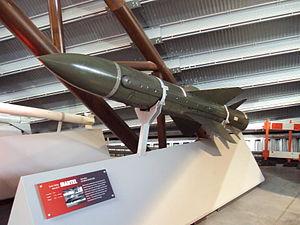
L'AS 37 Martel est un missile moyenne portée à guidage TV ou à radar passif. Il est issu d'un développement conjoint de la France et du Royaume-Uni.